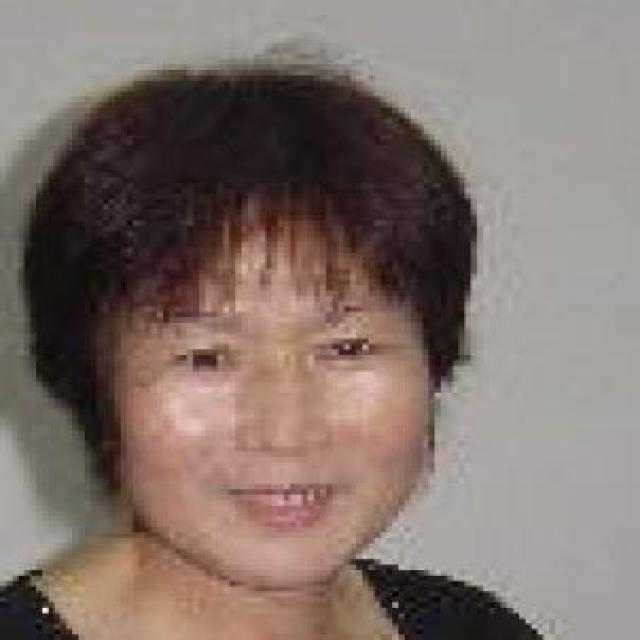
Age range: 45-64